Fall of Singapore

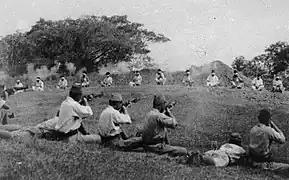
A dozen prisoners sit bound at a distance as Japanese soldiers in the foreground kill them

Under the terms of the surrender, hostilities were to cease at 20:30 that evening, all military forces in Singapore were to surrender unconditionally, all Commonwealth forces would remain in position and disarm themselves within an hour, and the British were allowed to maintain a force of 1,000 armed men to prevent looting until relieved by the Japanese. Yamashita also accepted full responsibility for the lives of the civilians in the city. Following the surrender, Bennett caused controversy when he decided to escape. After receiving news of the surrender, Bennett handed command of the 8th Australian Division to the divisional artillery commander, Brigadier Cecil Callaghan and—along with some of his staff officers—commandeered a small boat.